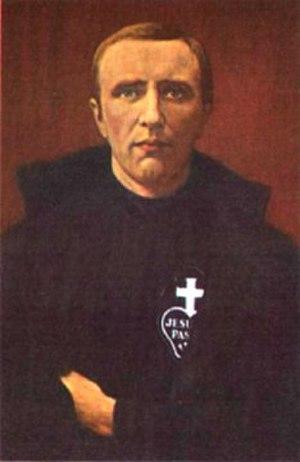
Cette page dresse la liste des béatifications prononcées par le pape Jean-Paul II.
Cette liste de saints concerne les saints, bienheureux, et vénérables reconnus comme tels par l'Église catholique, ayant vécu au XXᵉ siècle. Sur cette période, l'Église a donné comme modèles évangéliques 152 saints et 2 038 bienheureux.
Le bienheureux Isidore De Loor, né le 18 avril 1881 à Vrasene, près de Saint-Nicolas et décédé le 6 octobre 1916 à Courtrai était un frère passioniste belge. Bien que vivant dans l’obscurité et mourant jeune, sa grande amabilité et sa profondeur religieuse impressionnaient ceux qui le rencontraient. Béatifié par Jean-Paul II en 1984 il est liturgiquement commémoré le 6 octobre.